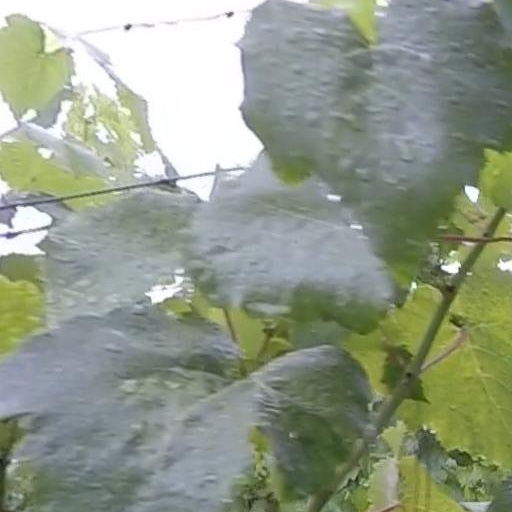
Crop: grape